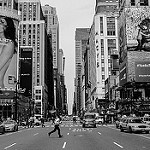
Label: B & W